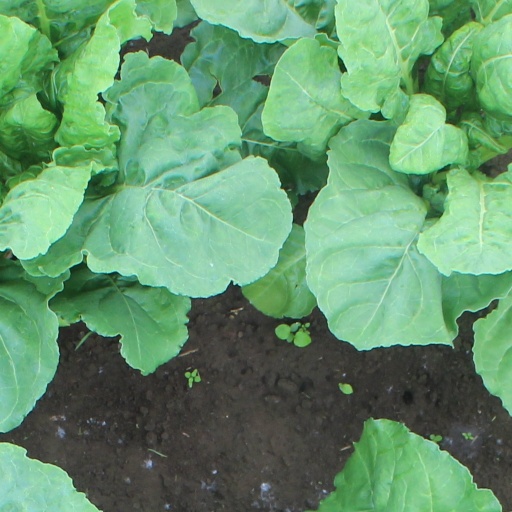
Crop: sugar beet